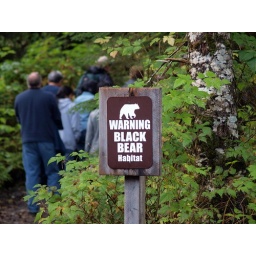
Looking for a black bear in Alaska